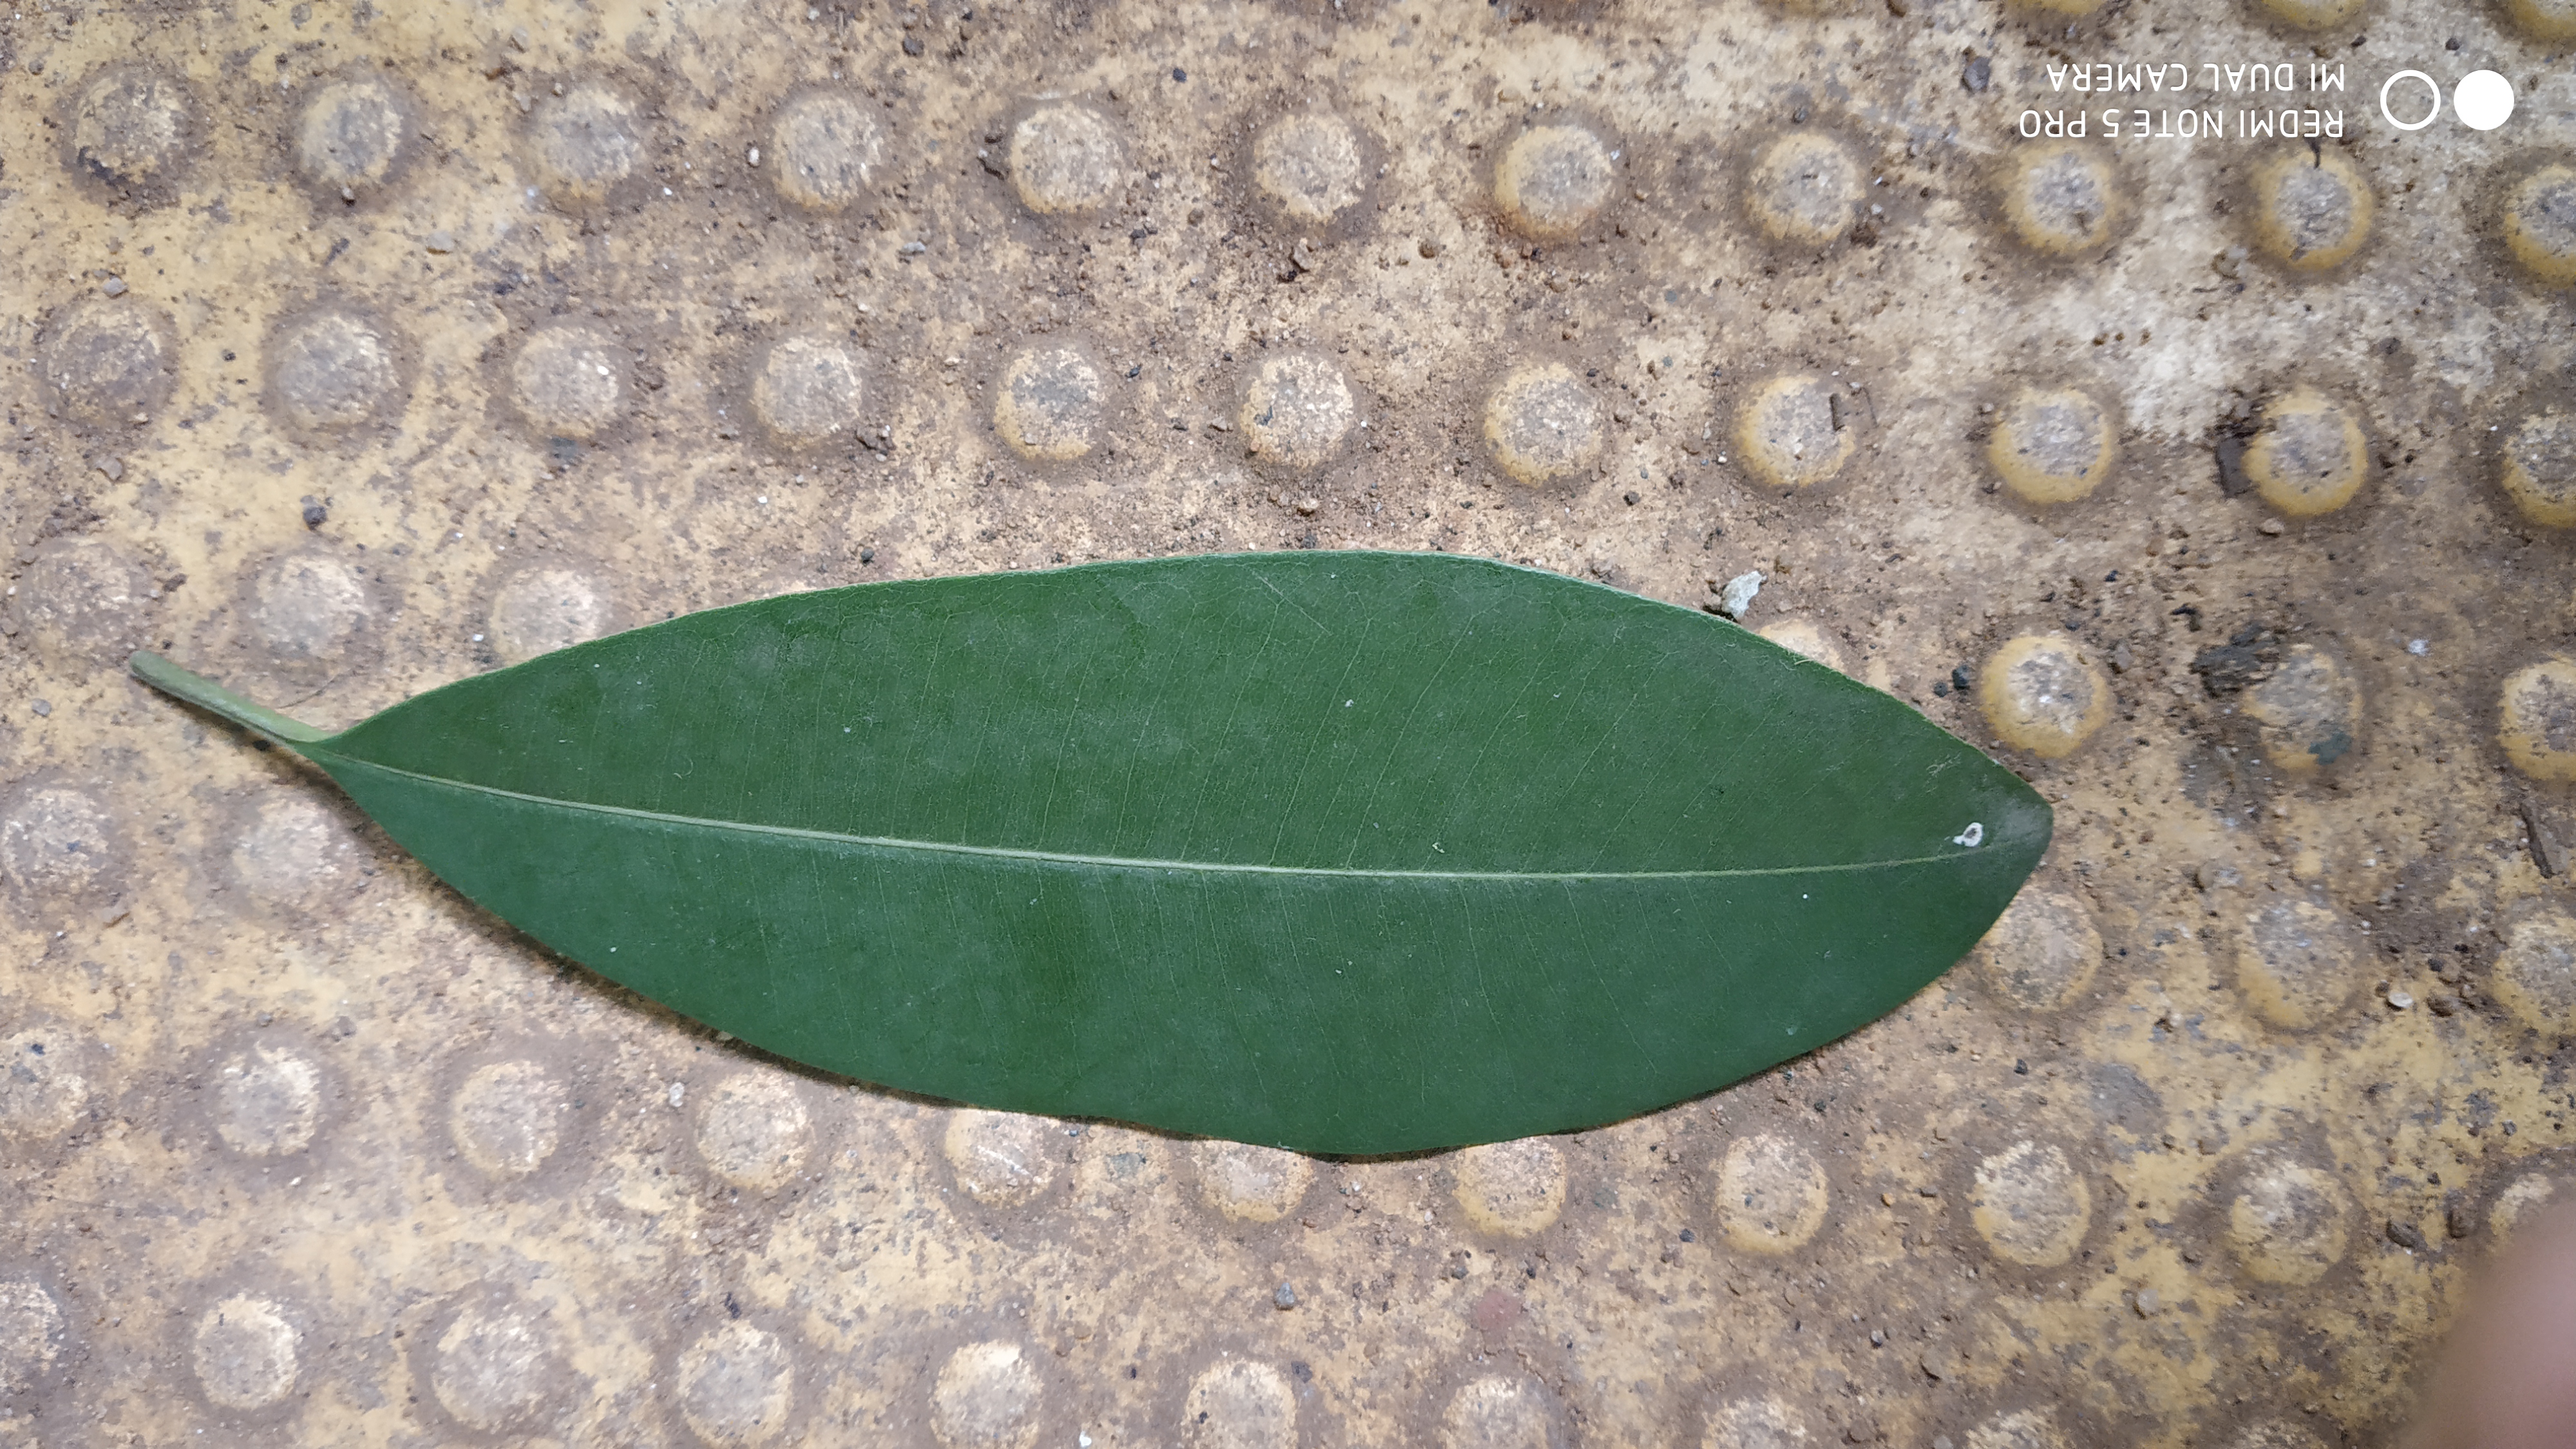
Plant: Sapota